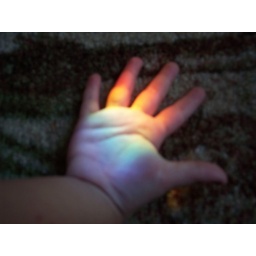
viv was trying to &amp;quot;catch a rainbow&amp;quot; that was coming from a stained glass window in my parent's home